Pierre de la Vergne

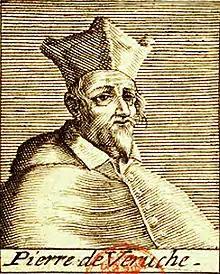
Engraving of de la Vergne

Pierre de la Vergne studied Canon law at the University of Montpellier. He was a disciple of Johannes Klenkok and was appointed cardinal deacon by Pope Gregory XI in 1371 taking the titular church Santa Maria in Via Lata.